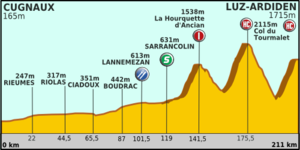
La 12ᵉ étape du Tour de France 2011 s'est déroulée le jeudi 14 juillet 2011. Elle est partie de Cugnaux et arrivée à Luz-Ardiden. Elle est remportée par l'Espagnol Samuel Sánchez de l'équipe Euskaltel-Euskadi. Thomas Voeckler conserve le maillot jaune.